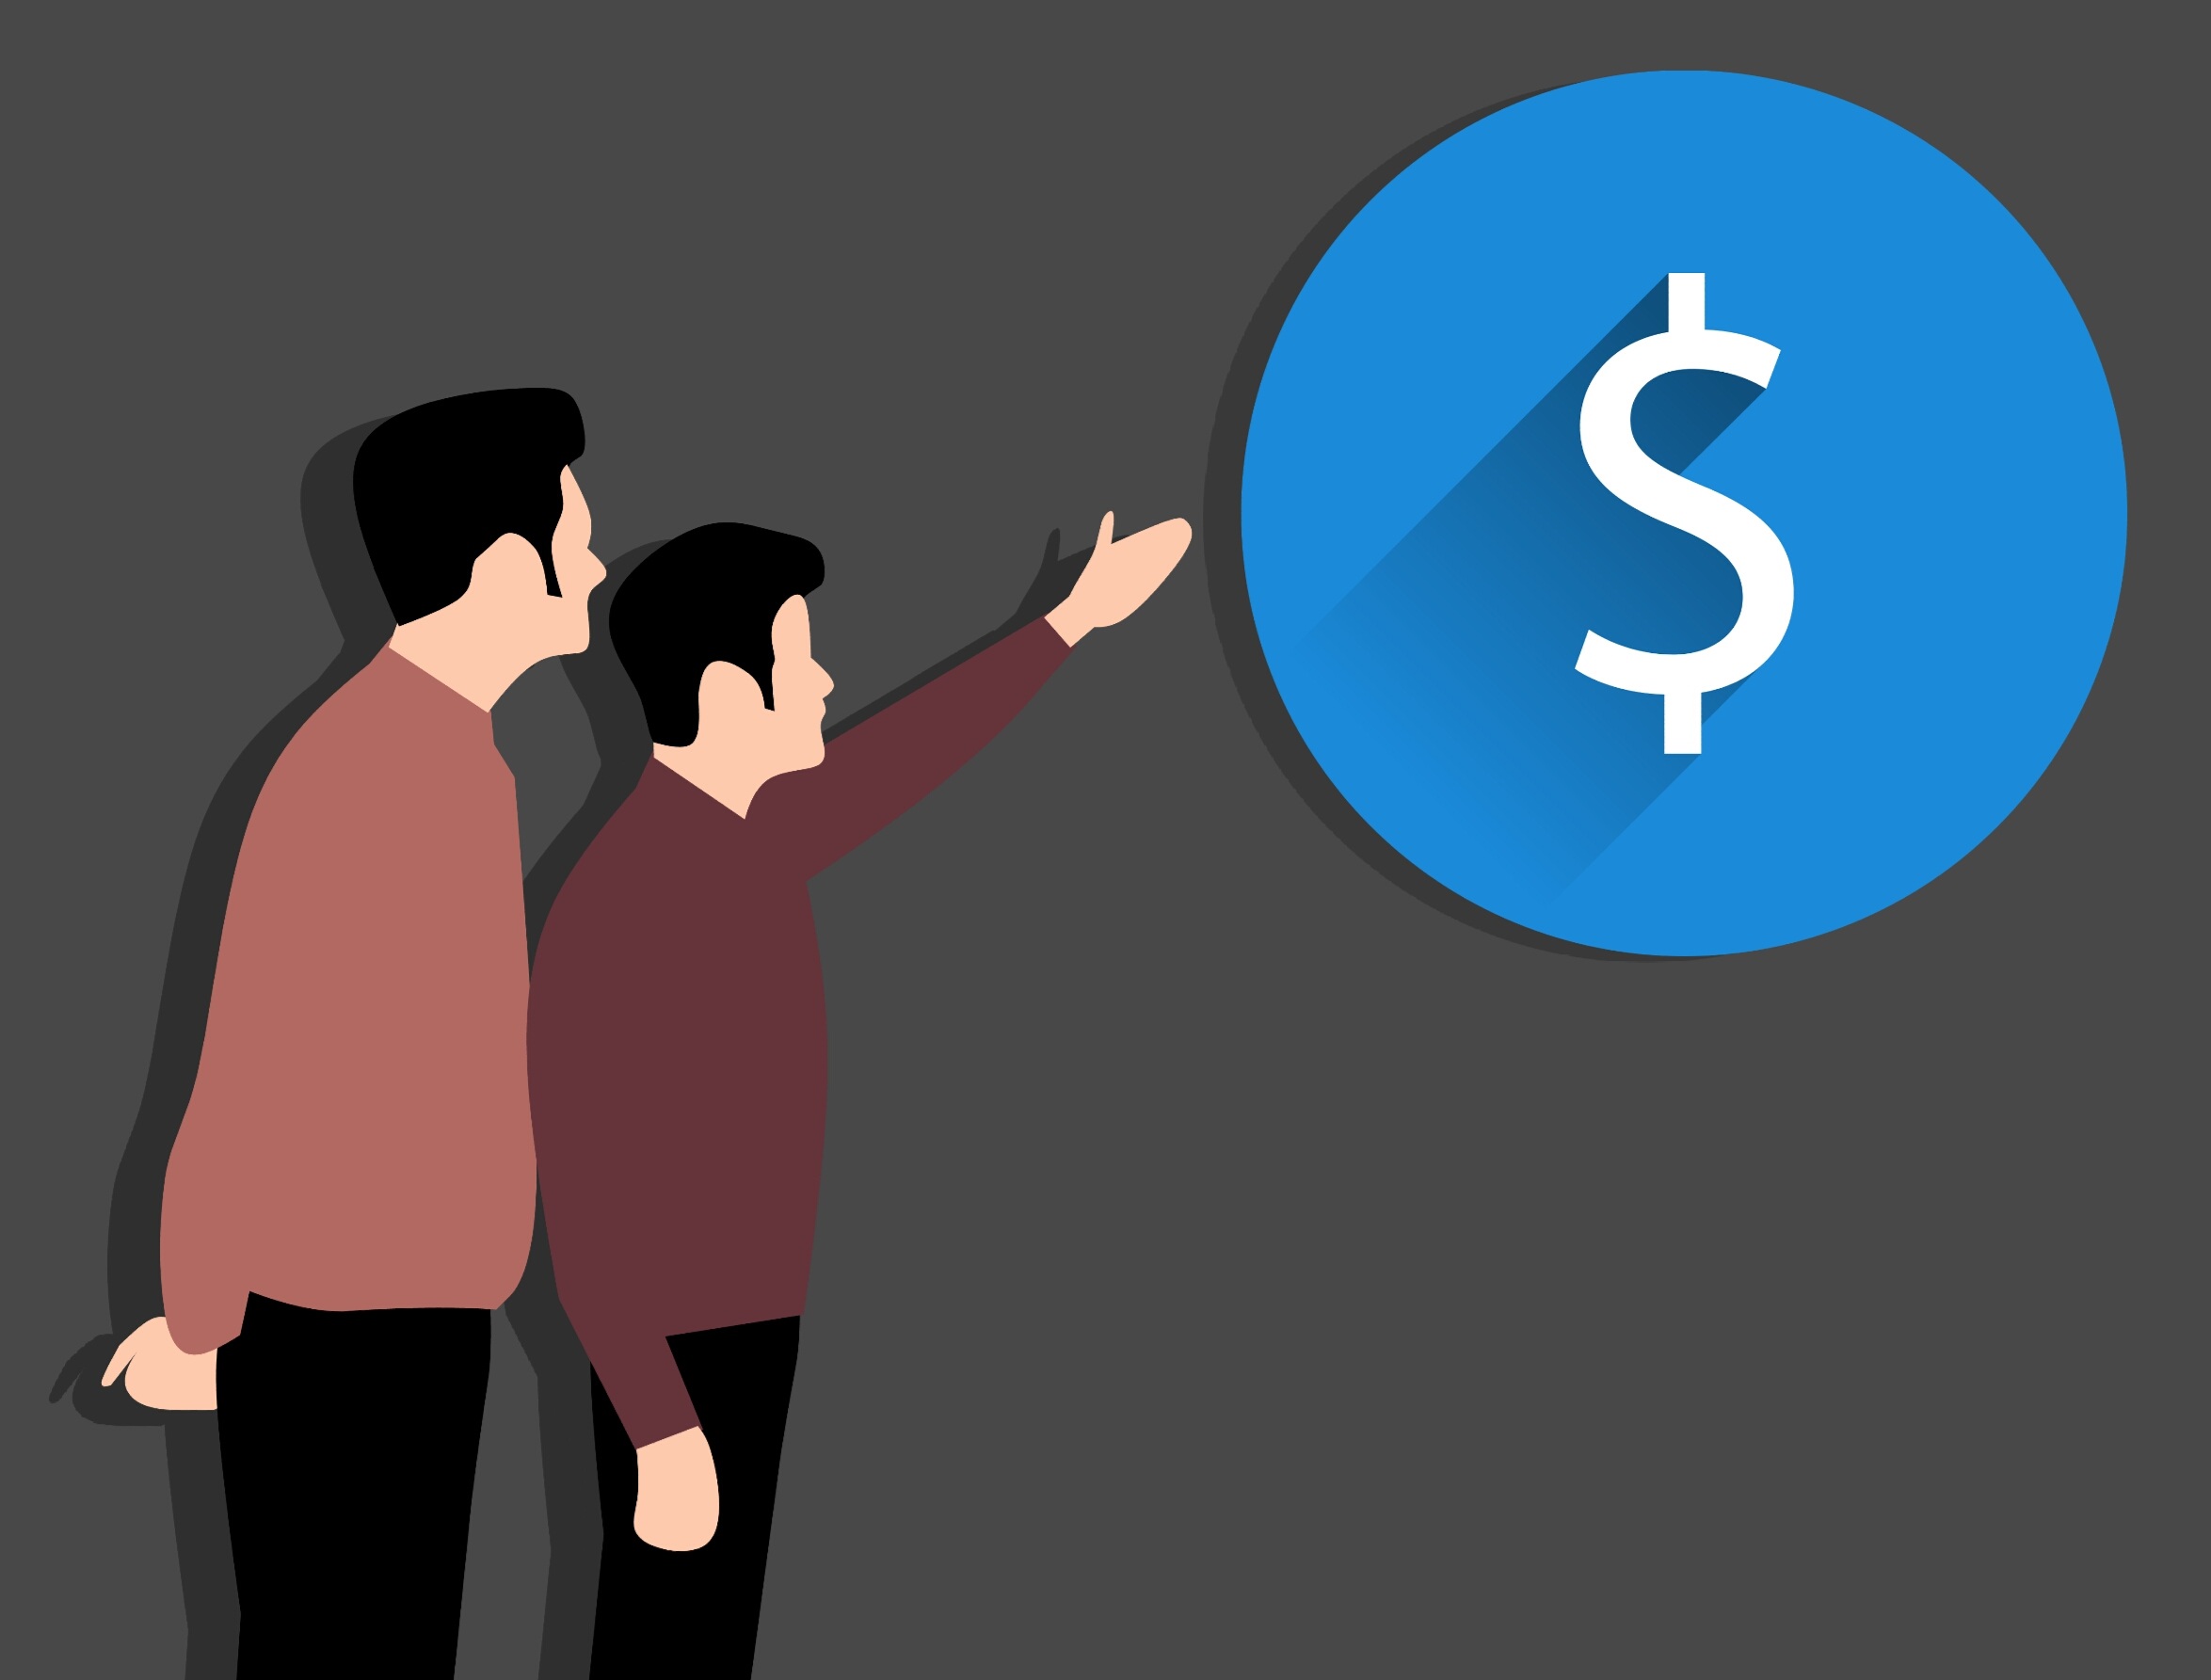
business, optimization, profit, businessman, chalkboard, clouds, diagram, engine, graph, ideas, improvement, partner, male, human behavior, communication, conversation, computer wallpaper, font, fun, illustration